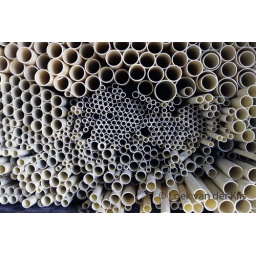
Tubes &amp;quot;future cells&amp;quot;, waiting to become part of a better generation beach animal in today's habitat